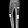
Label: Trouser